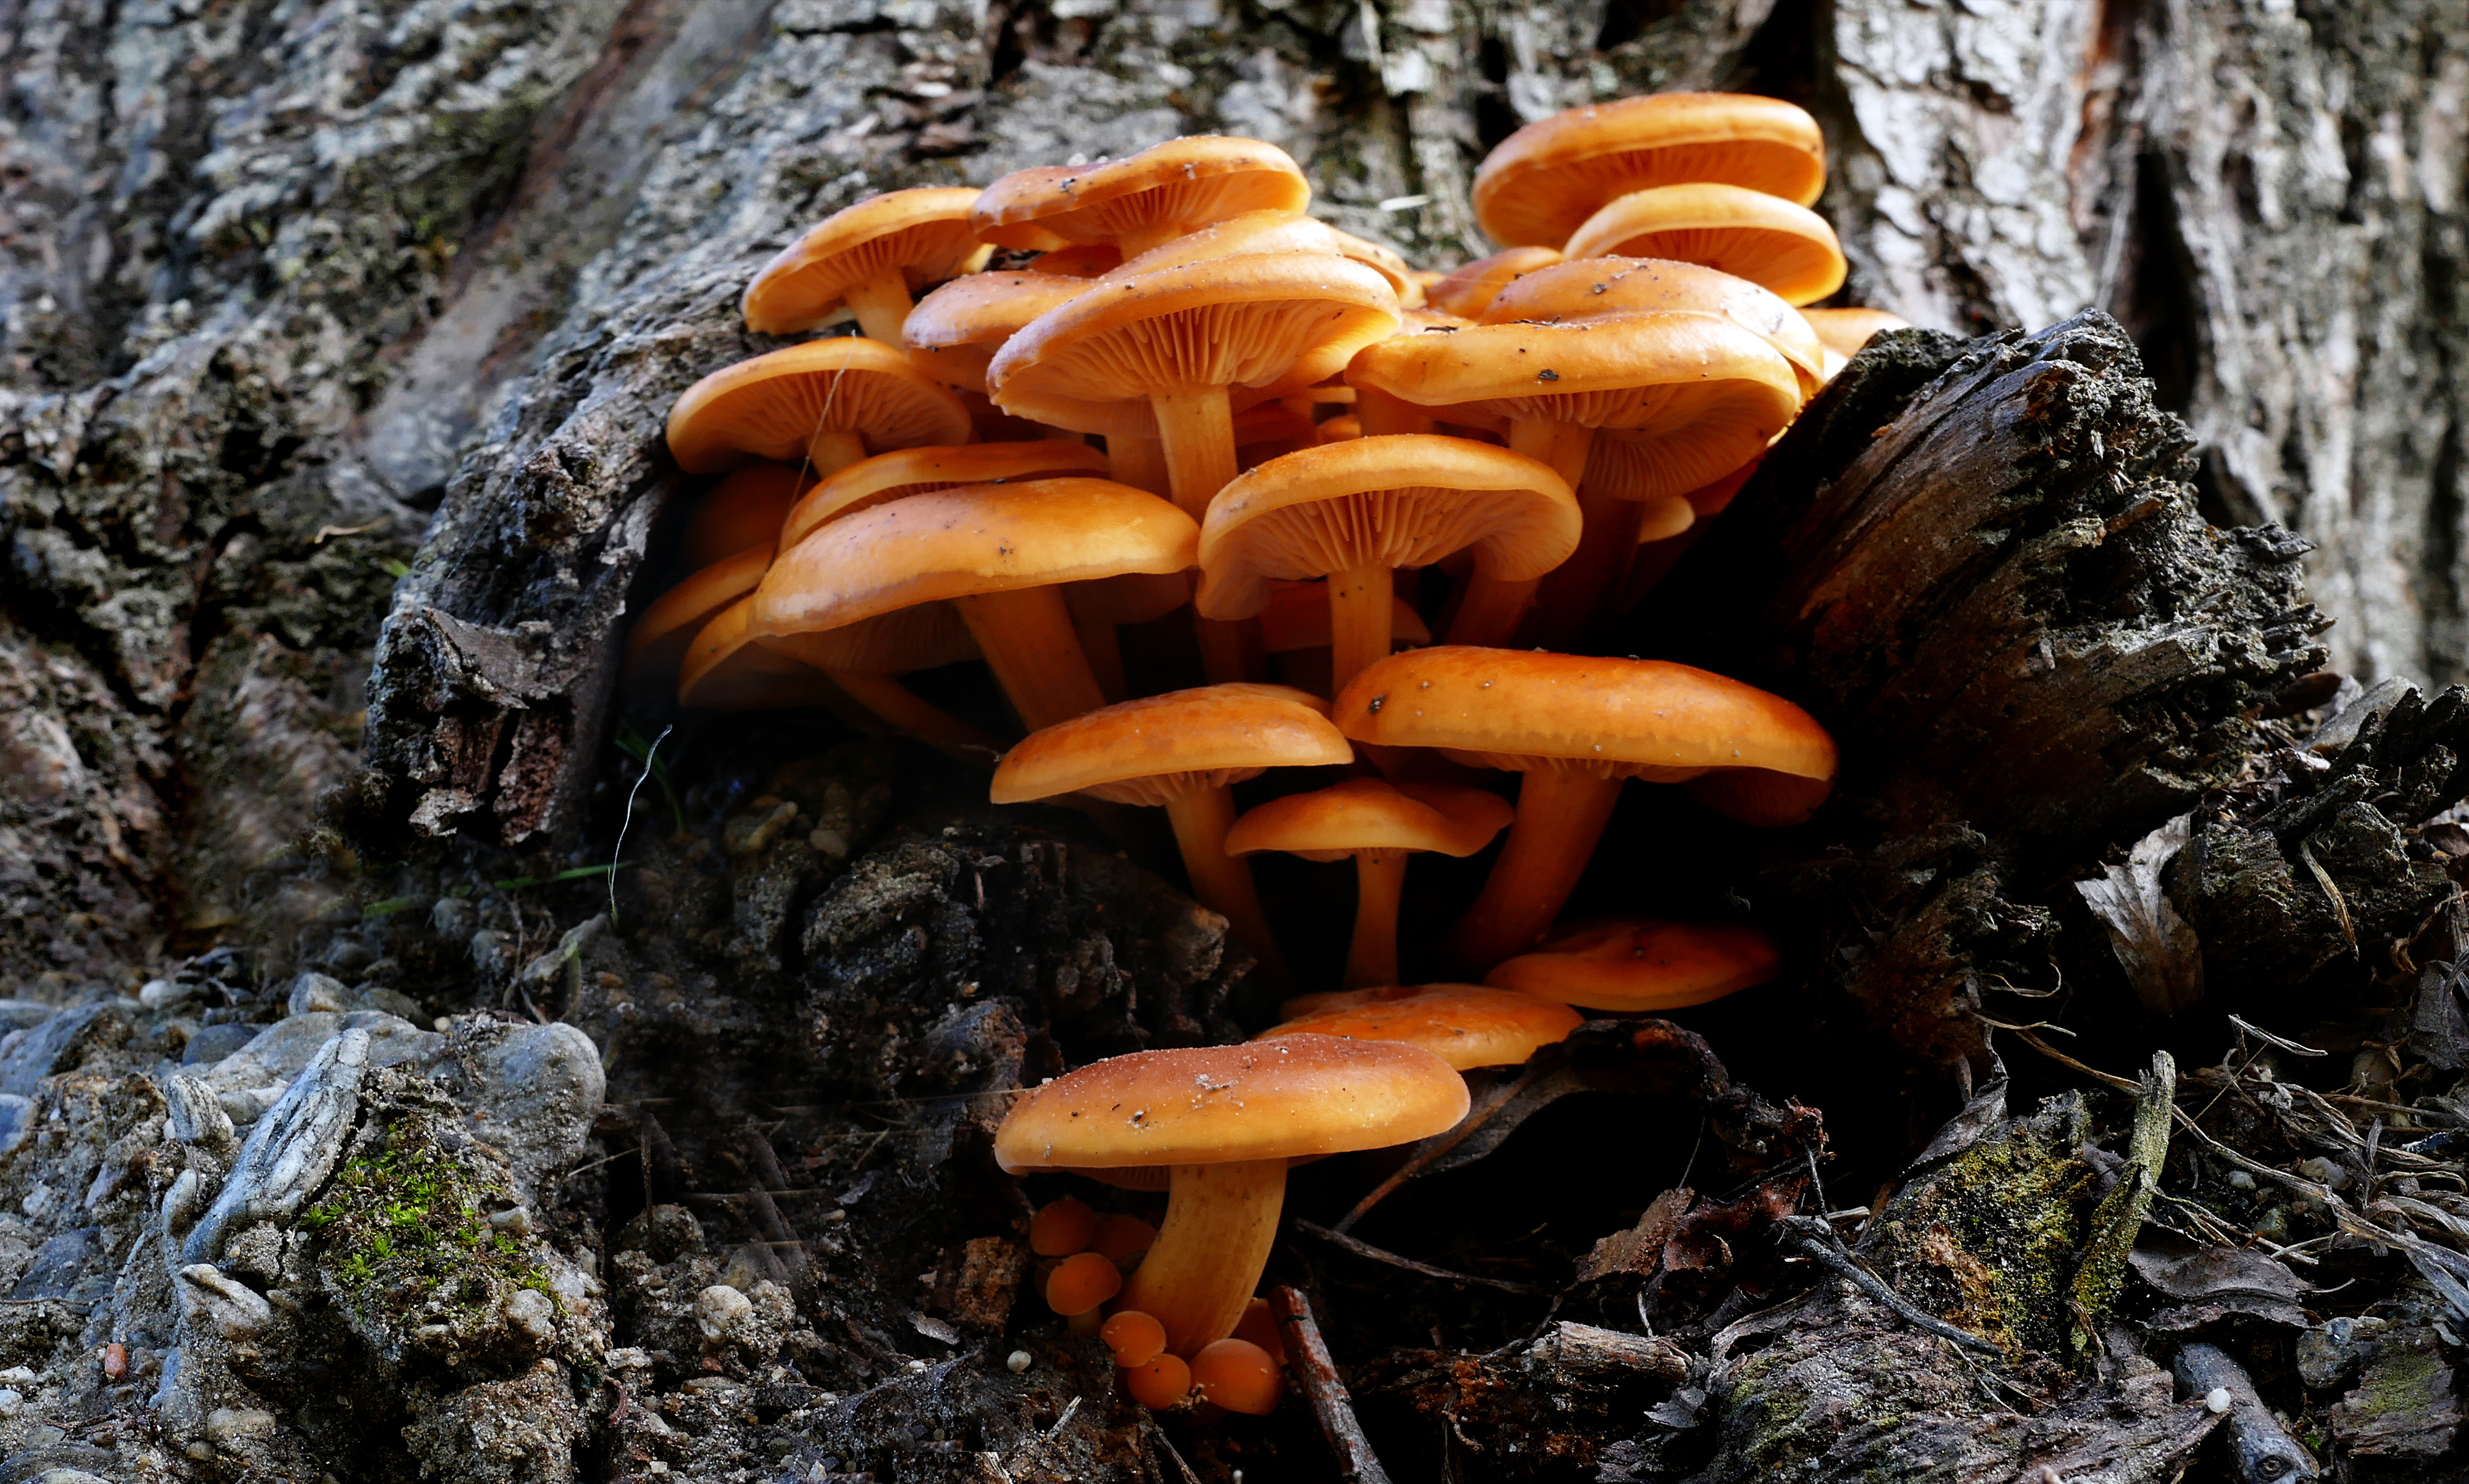
nature, forest, autumn, mushroom, fungus, fungi, woodland, sulphurtuft, poisons, agaric, bolete, auriculariales, agaricus, matsutake, oyster mushroom, edible mushroom, shiitake, medicinal mushroom, agaricomycetes, agaricaceae, penny bun, auriculariaceae